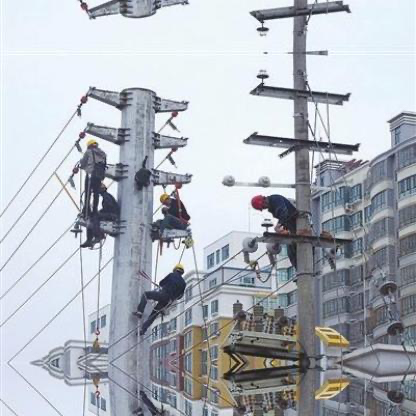
Objects in the image:
label: helmet
label: helmet
label: helmet
label: helmet